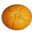
Label: orange